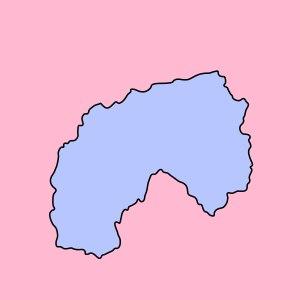
En mathématiques, le théorème de Jordan est un théorème de topologie plane. Il est célèbre par le caractère apparemment intuitif de son énoncé et la difficulté de sa démonstration. « En fait, il n'y a pratiquement aucun autre théorème qui apparaisse aussi évident en apparence que n'importe quel axiome de géométrie élémentaire et dont la démonstration est tout sauf évidente » précise M. Dostal à son sujet.